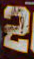
Number: 2